Golden Sakura

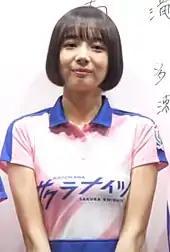
2020 picture of Sayaka Okada

"Golden Sakura" was written by professional mahjong player , and drawn by "Ace Attorney" manga artist . It was published by Takeshobo in their monthly mahjong-themed manga magazine "Kindai Mahjong"; the manga originated in how Okada was writing a column for "Kindai Mahjong", and was asked by her editor if she would like to write an original manga for the magazine. She initially considered writing a story with fantasy elements about the world of female professional mahjong players, but after the professional mahjong landscape in Japan changed with the creation of the national competition, she re-planned the story to be about a male character disguising himself as a woman. She drew on her own experiences as a player for the scenarios, and did not find herself with a shortage of plot ideas, but at times found it challenging to make the plot move as quickly as her editor wanted.